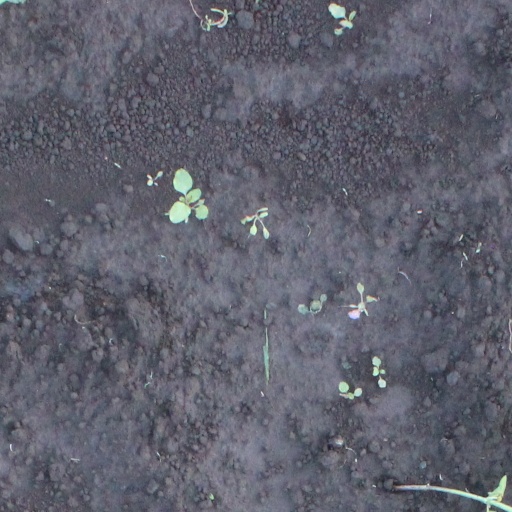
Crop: soybean